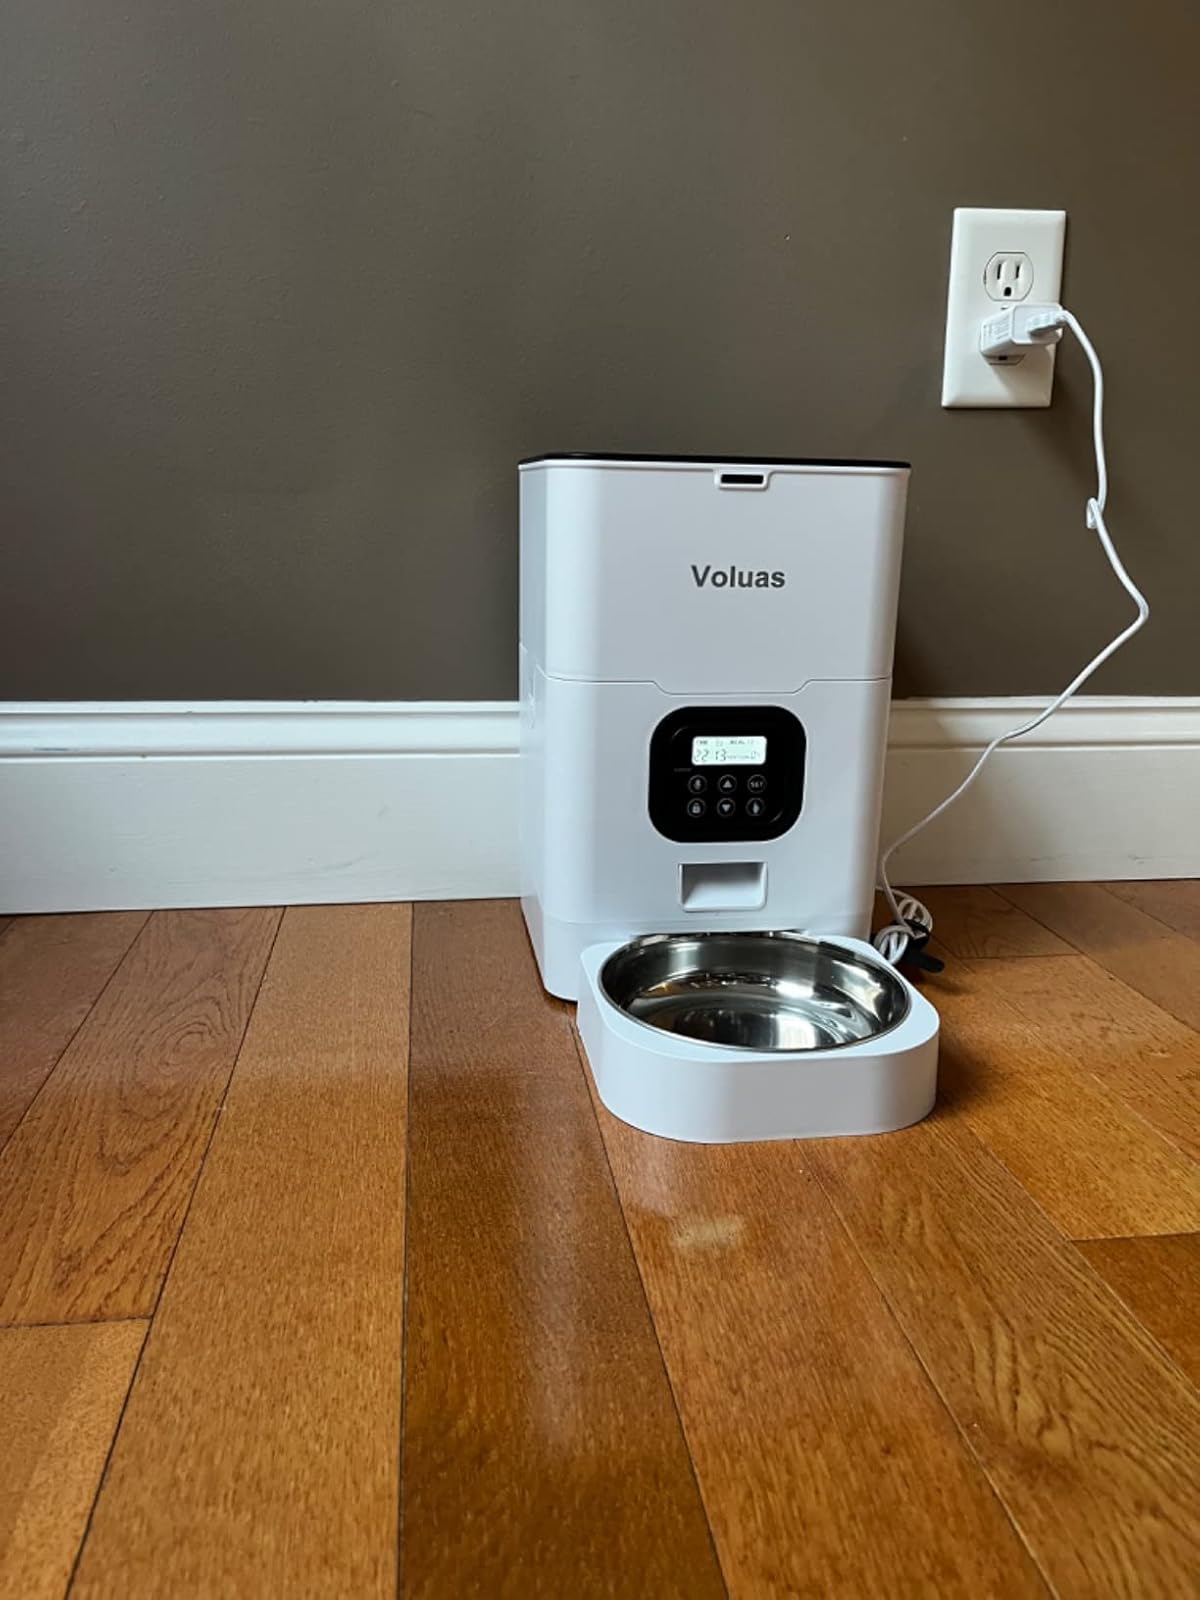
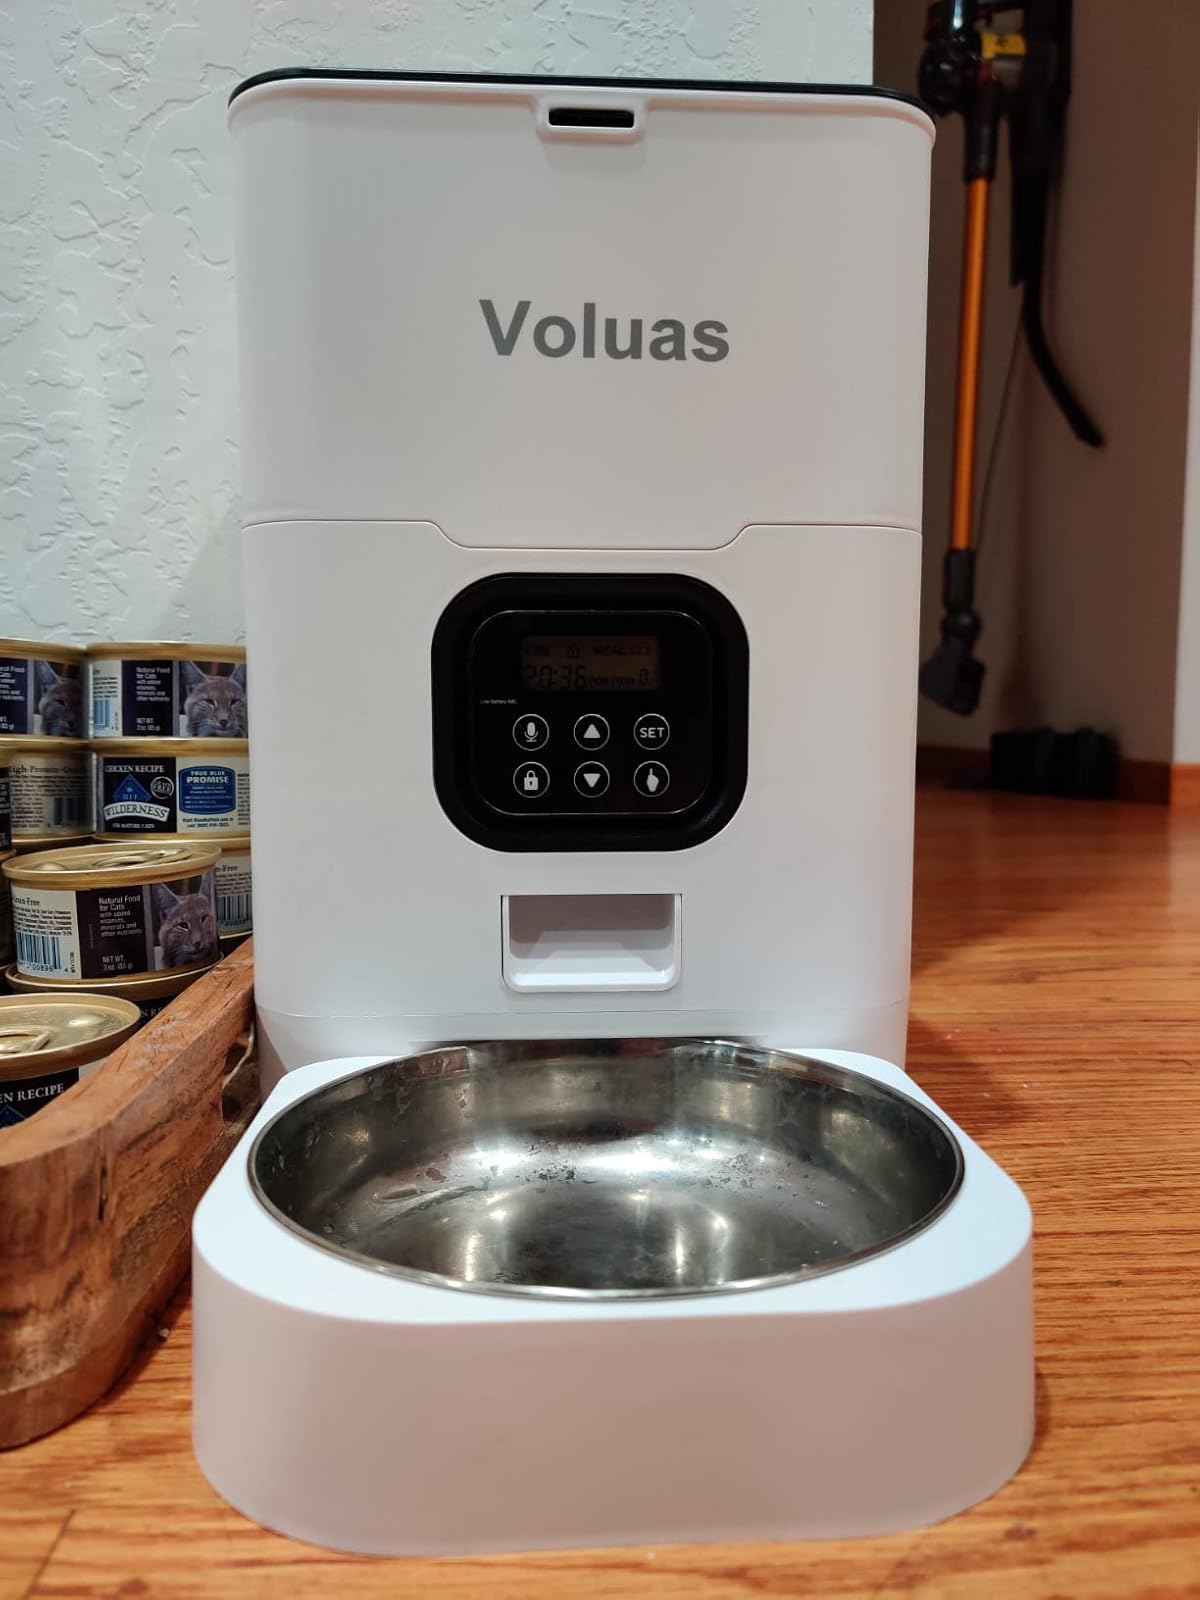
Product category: items_feeder
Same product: yes